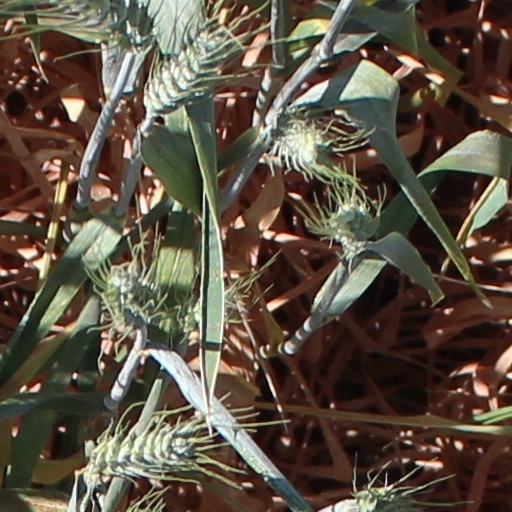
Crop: wheat